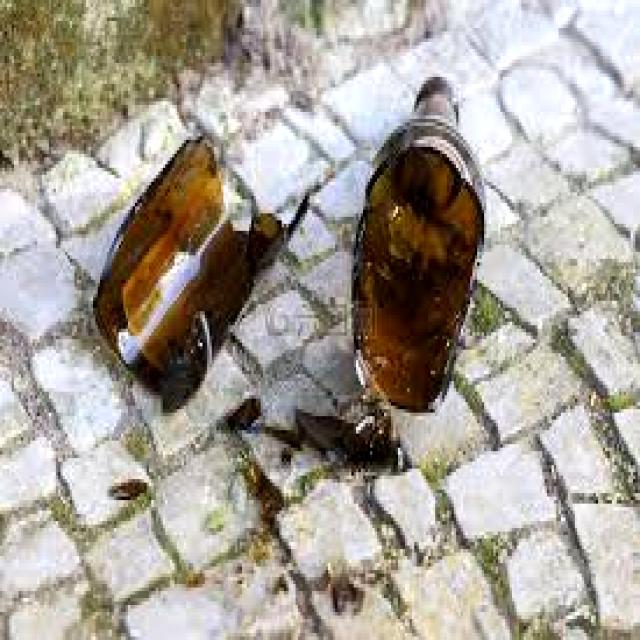
Label: Glass